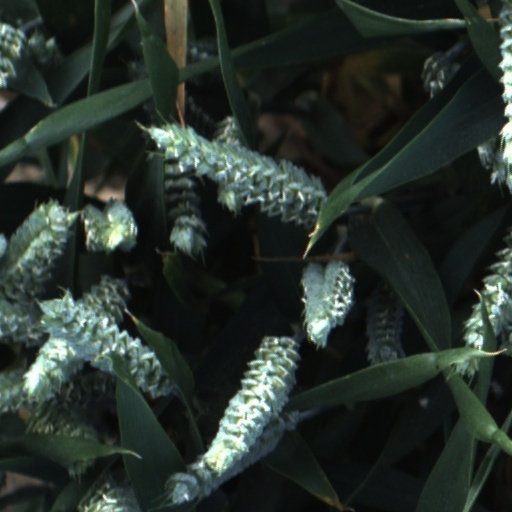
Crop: wheat